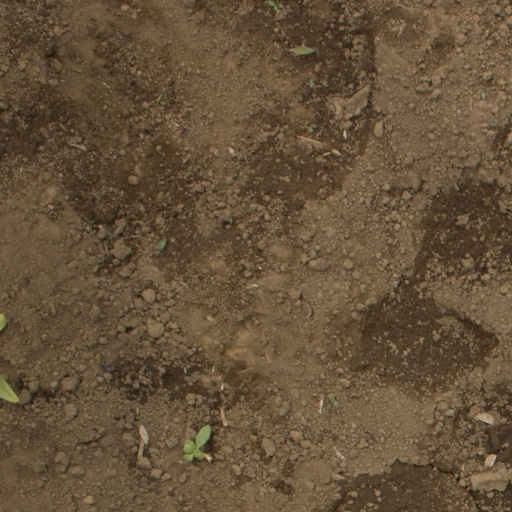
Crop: Jerusalem artichoke